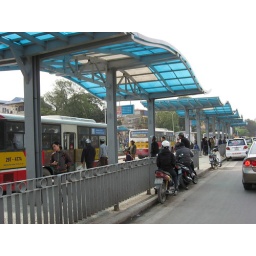
Hanoi has constructed a new bus station that looks suspiciously like a blue version of the one in Sydney.